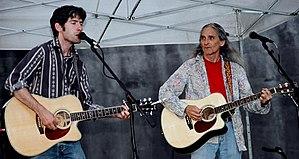
Jimmie Dale Gilmore est un chanteur de musique country et producteur de musique américain.